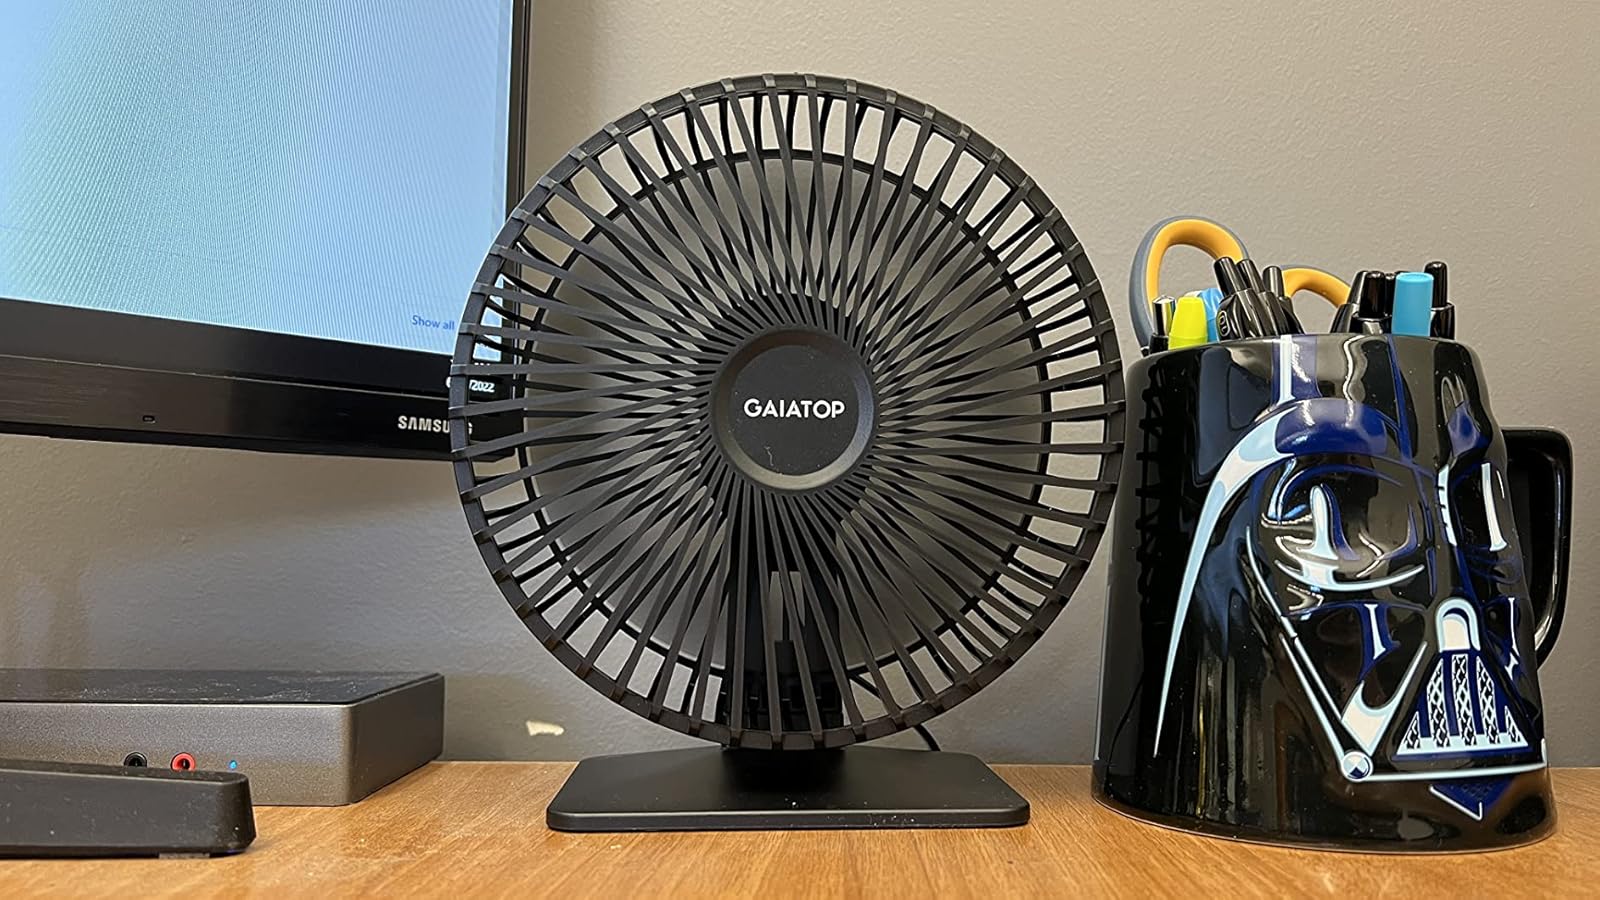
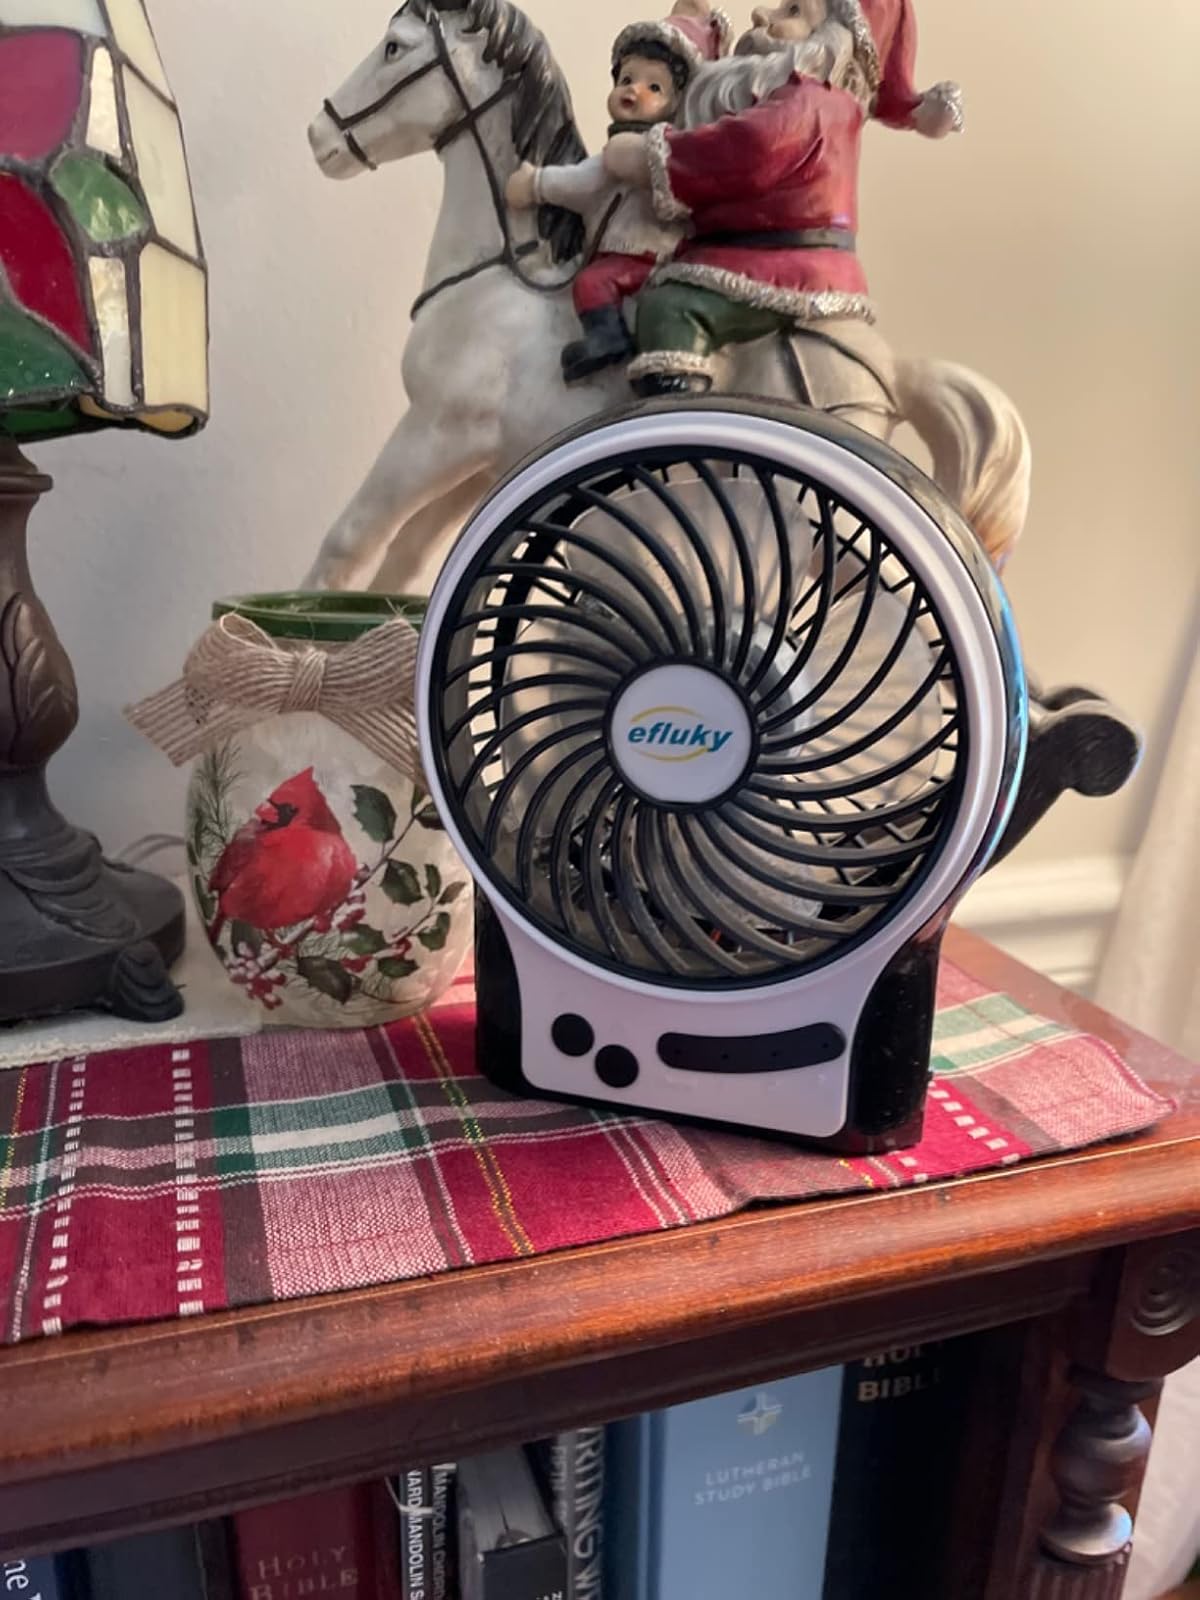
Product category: fan
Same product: no